Kirill Gerasimov

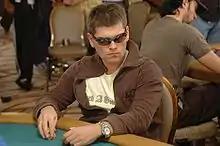
Gerasimov at the 2005 World Series of Poker.

Kirill Gerasimov (born 5 June 1971, in Moscow, Soviet Union) is a Russian professional poker player.